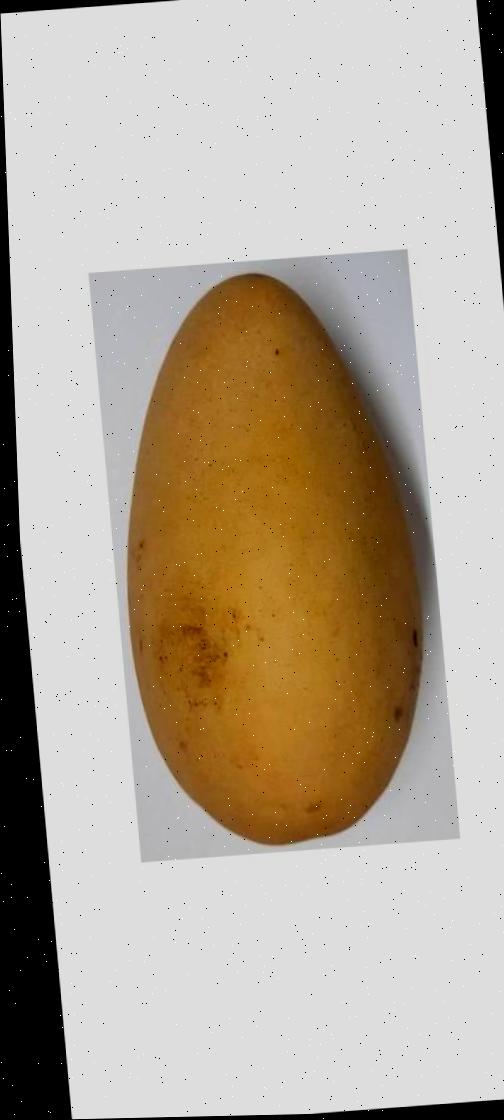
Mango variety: Katimon